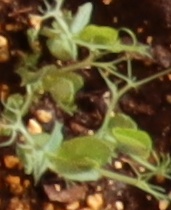
Label: Field Pea